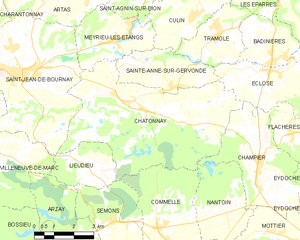
La forêt de Bonnevaux ou massif forestier des Bonnevaux se situe dans le département de l'Isère, en Auvergne-Rhône-Alpes, dans le centre-est de la France.